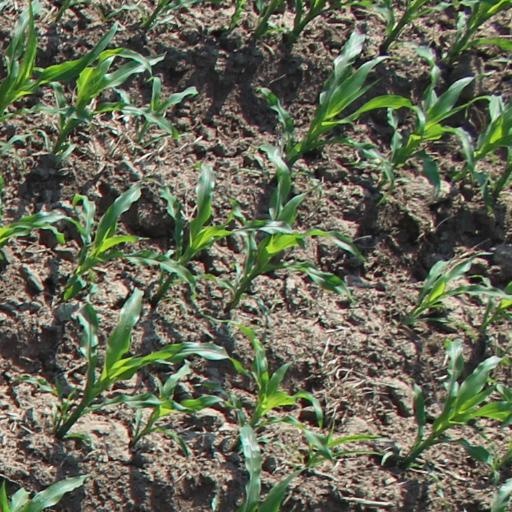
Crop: maize; corn